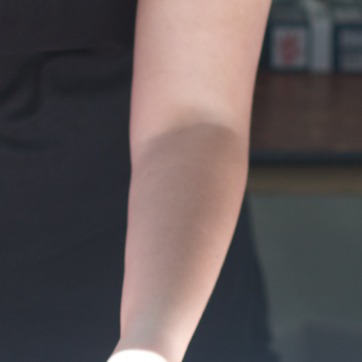
Material: skin